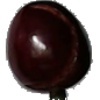
Label: cherry